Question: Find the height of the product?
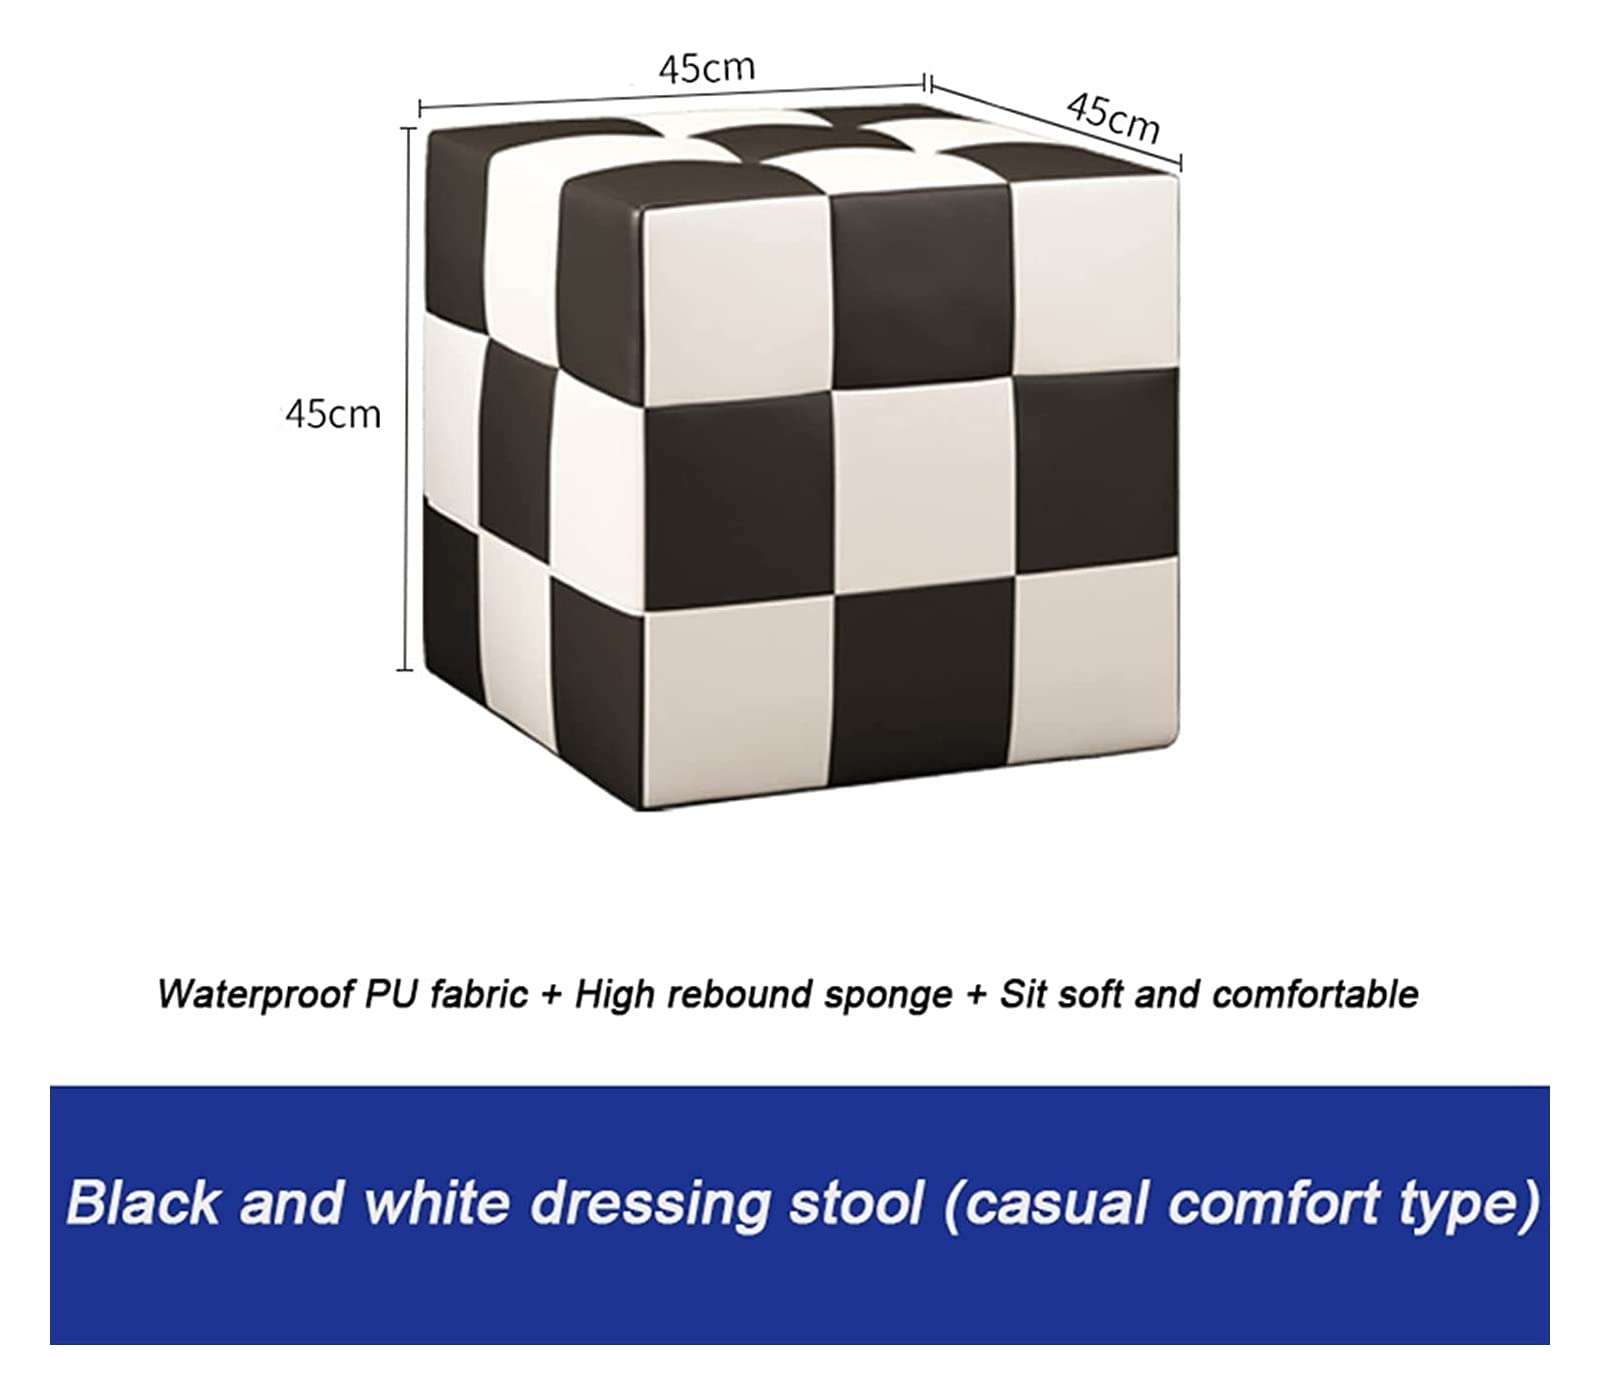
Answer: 45.0 centimetre